Muangthong United F.C.

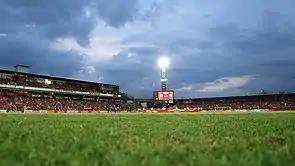
Thunderdome Stadium

Muangthong United plays their home games in the SCG Stadium, originally designed for about 5,000 spectators. The stadium, unlike most stadiums in Thailand, has no running track. Due to the success of the club and the increasing number of spectators, the stadium was built with steel tube stands with 15,000 seats during the 2008 season. After the end of the 2009 season, a plan to expand the stadium was conceived. As the stadium was only originally designed for a capacity of approximately 15,000 spectators, the expansion increased the capacity to 25,000. It is also one of the few stadiums in Thailand to have VIP areas.